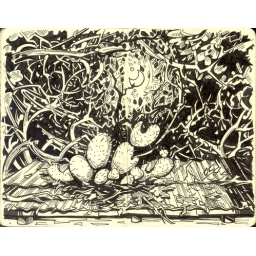
on the roof of the barn in the moonlight.